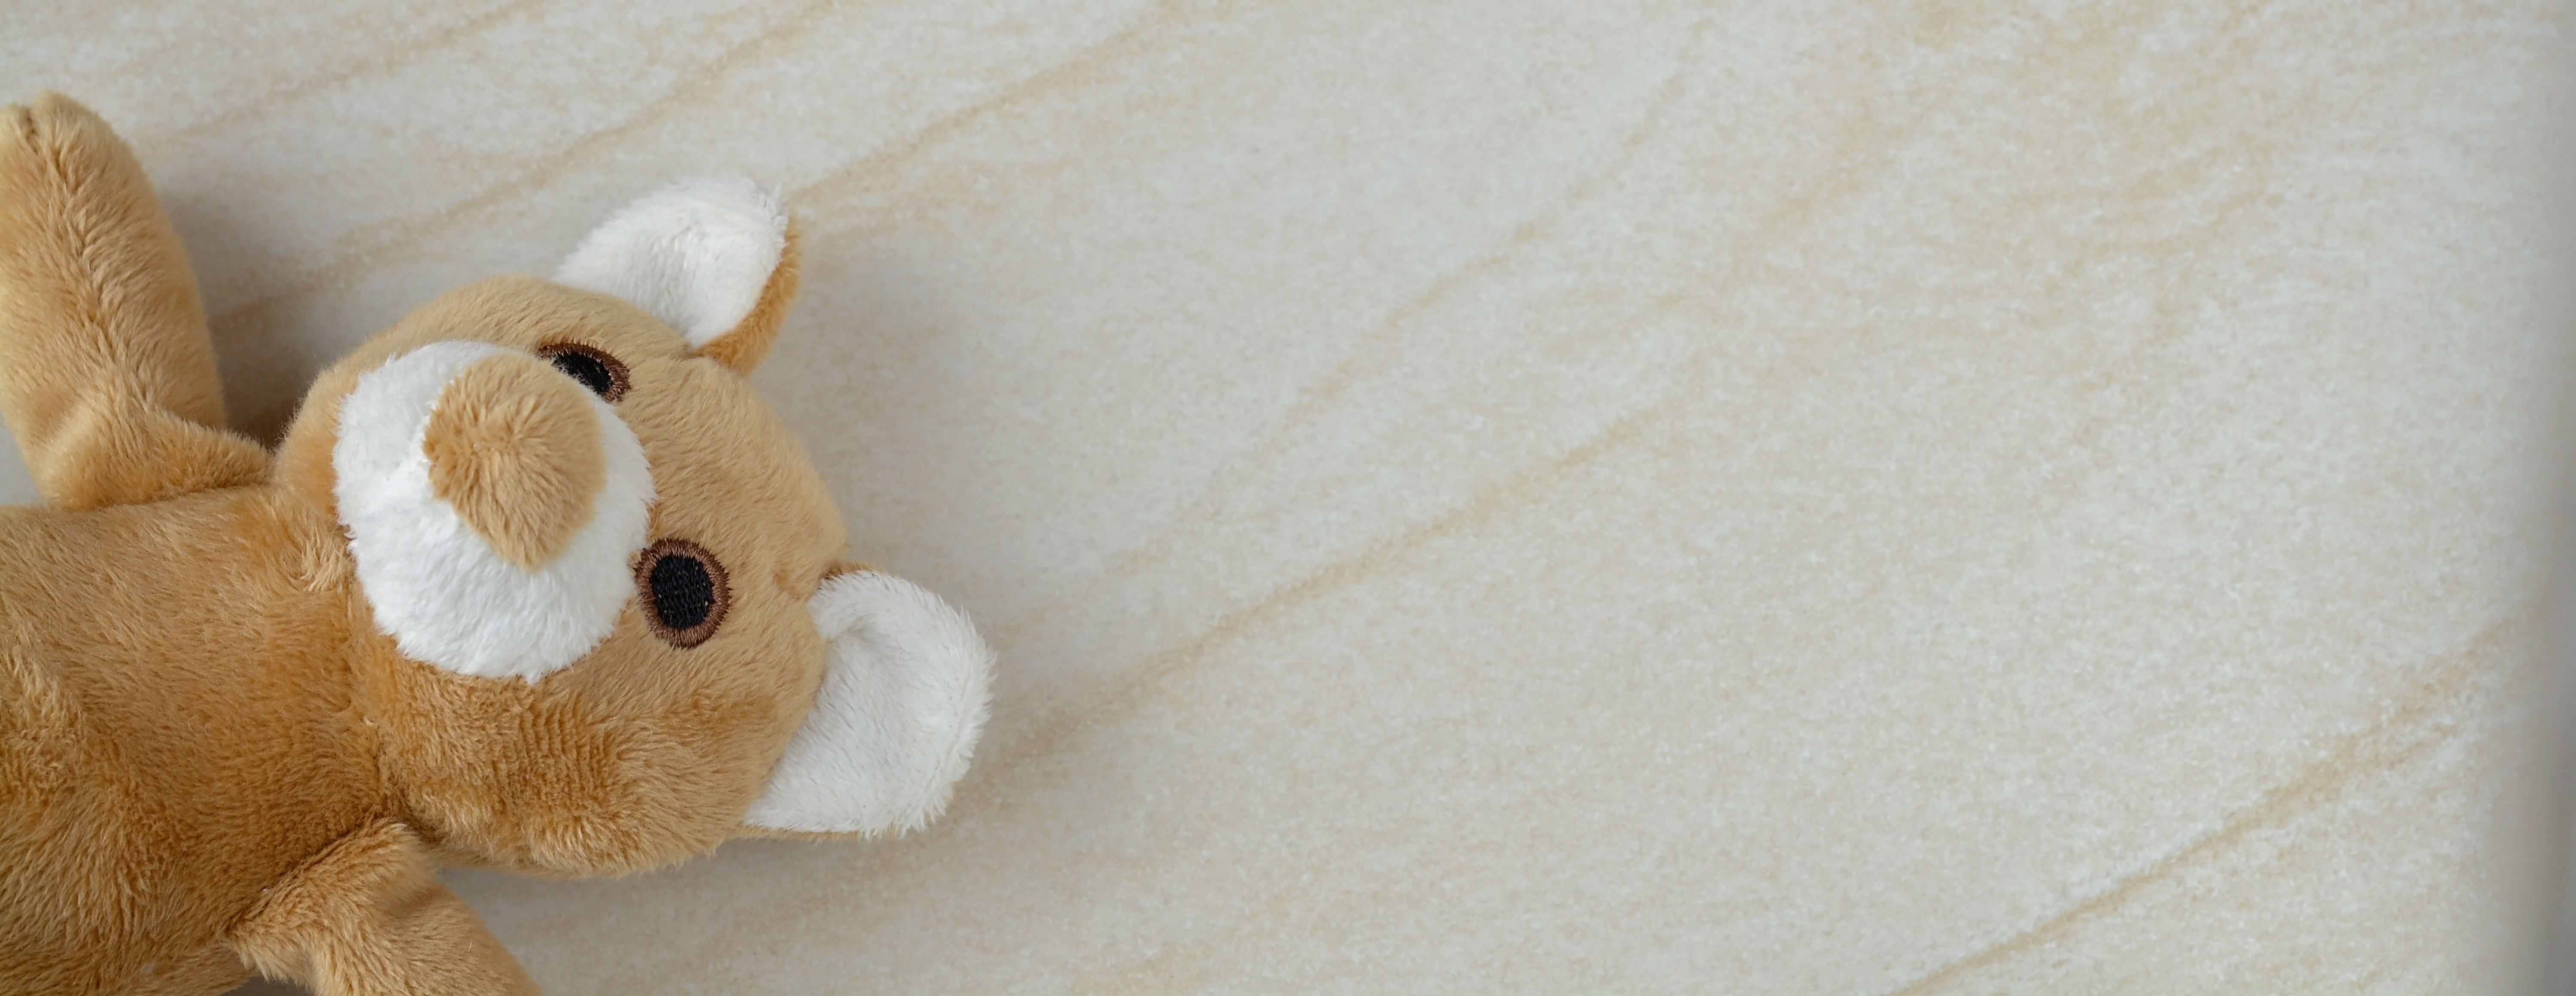
sweet, cute, small, close, toy, material, rabbit, teddy bear, negative space, textile, toys, skin, bears, plush, teddy, text freedom, furry teddy bear, stuffed toy, stuffed bear, small stuffed bear